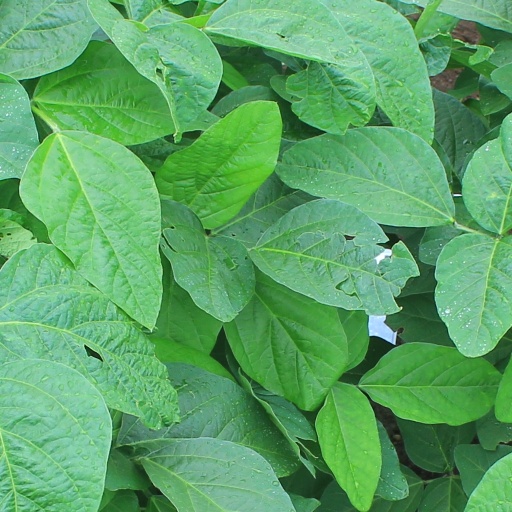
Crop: soybean